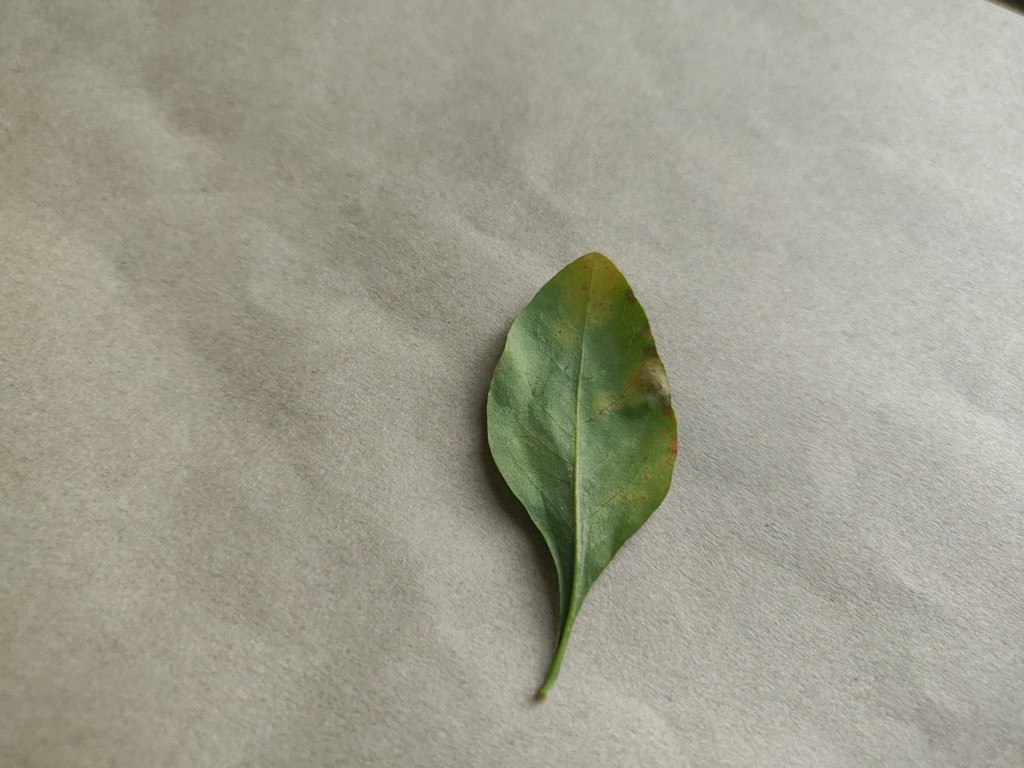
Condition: Unhealthy
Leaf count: single
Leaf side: back